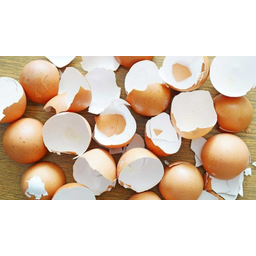
Label: trash